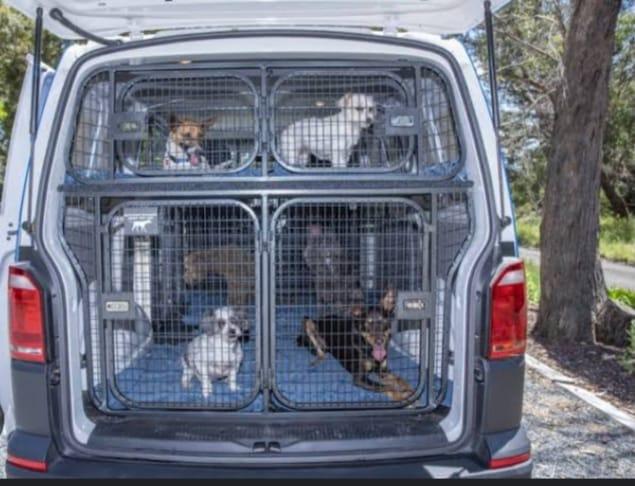
Hili ni kundi la mbwa wakiwa wamefungiwa katika milima ndani ya gari. Mbwa hawa ambao ni sehemu ya jamii wamepangwa katika vizimba vitatu, baadhi yao wamesimama wima huku wengine wamelala chini, wakiwa ndani ya usafiri.